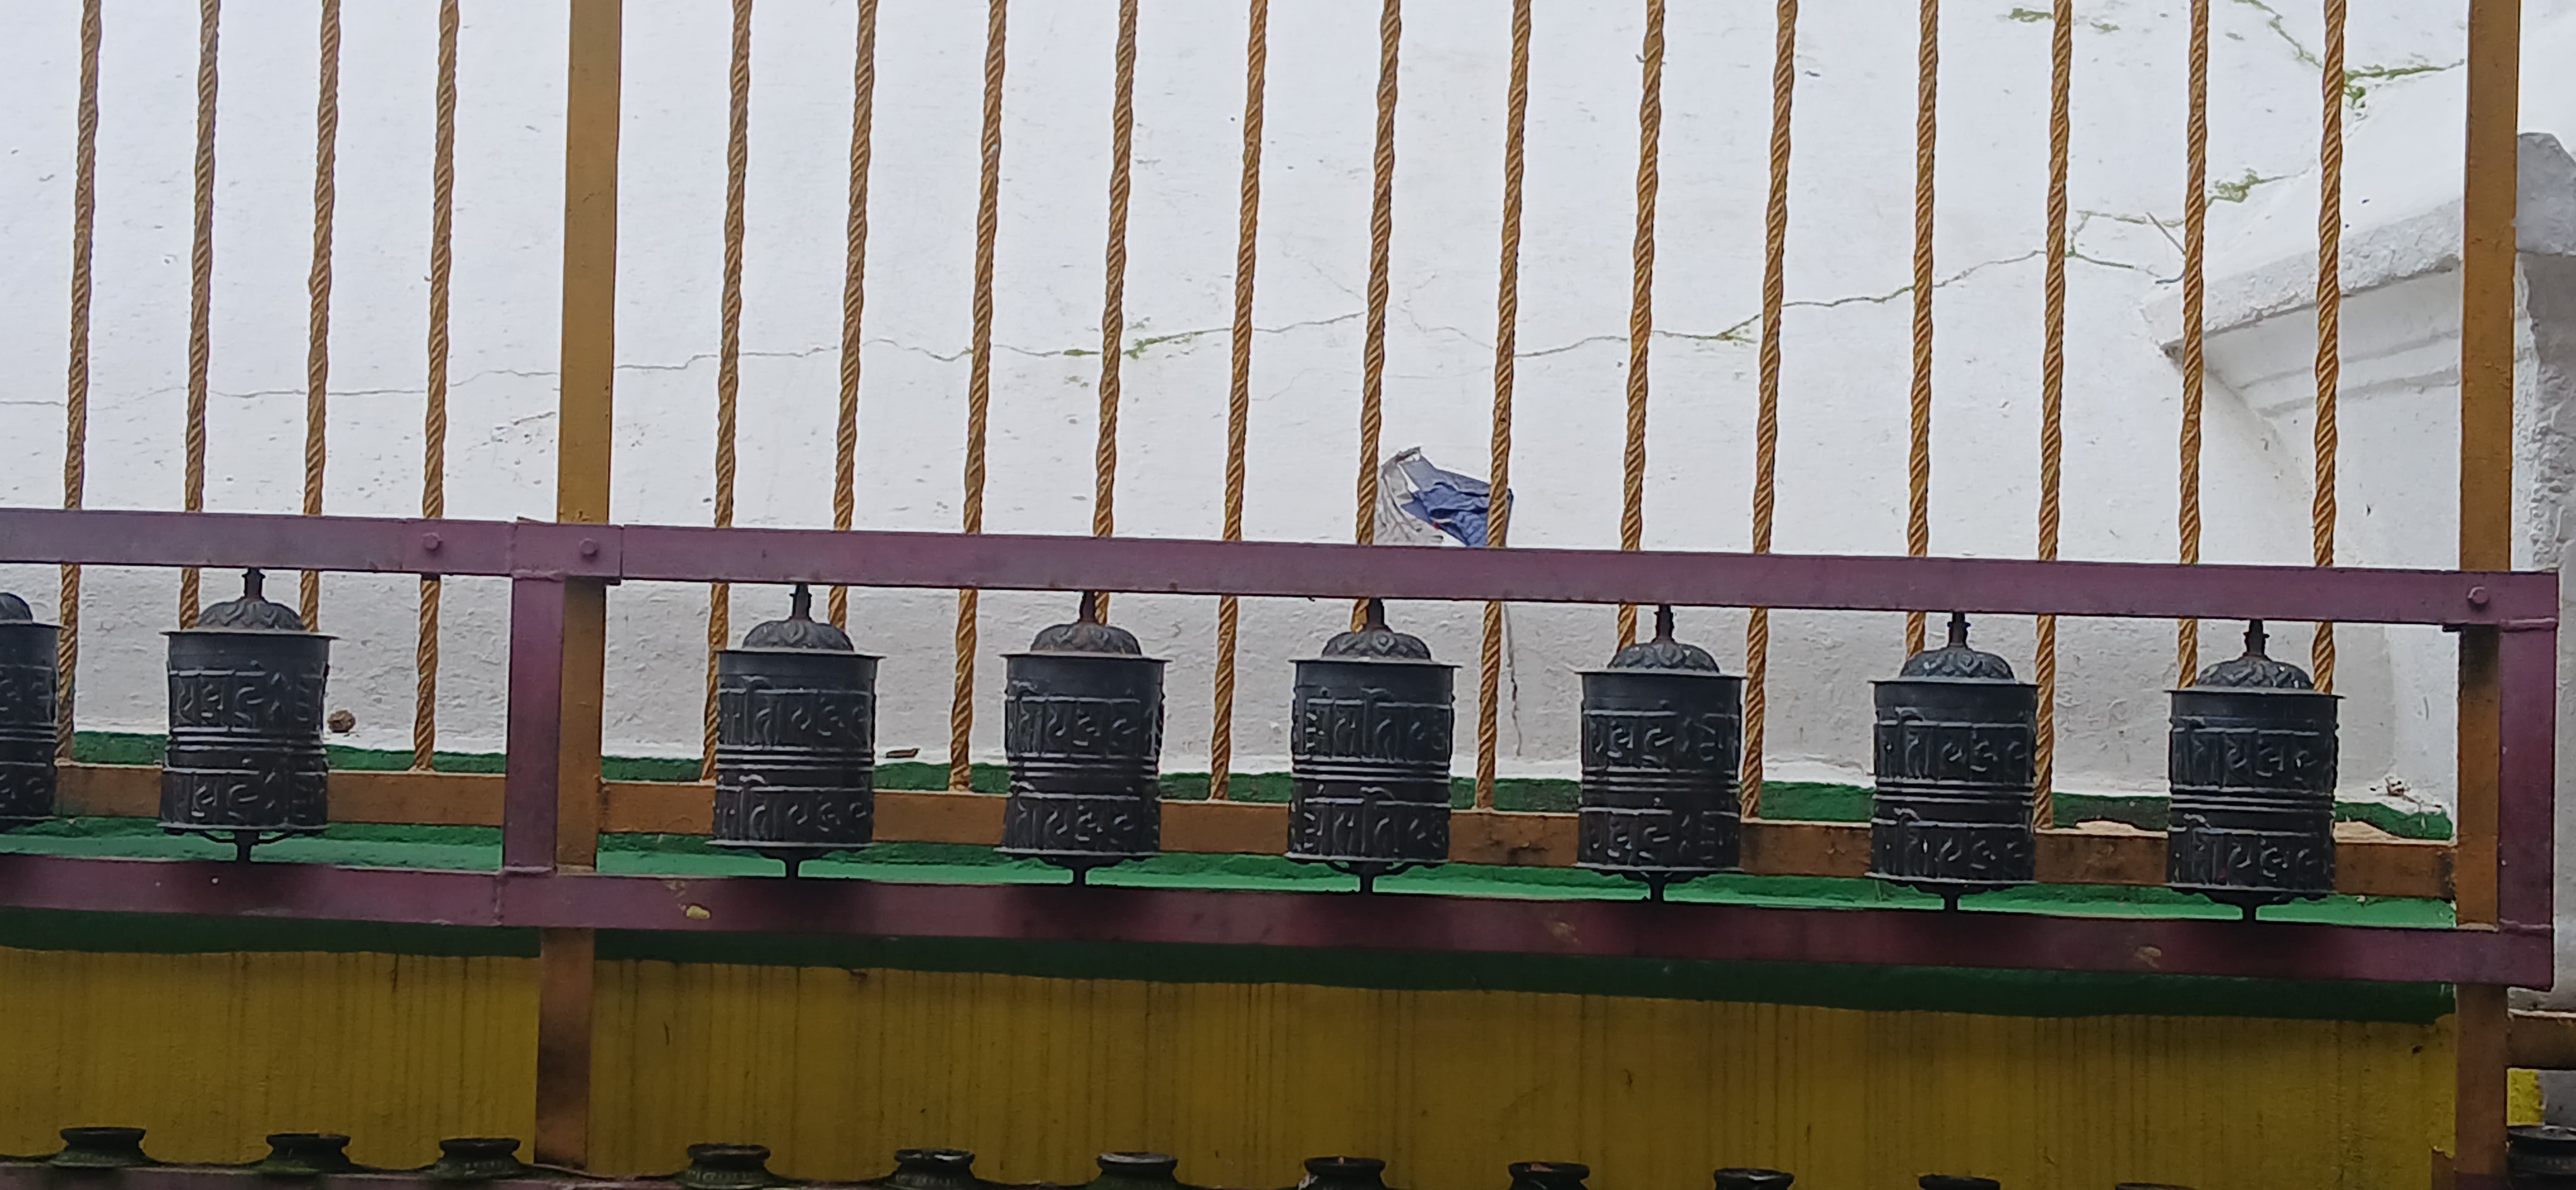
Heritage site: Ashok_stupa_Chaitya